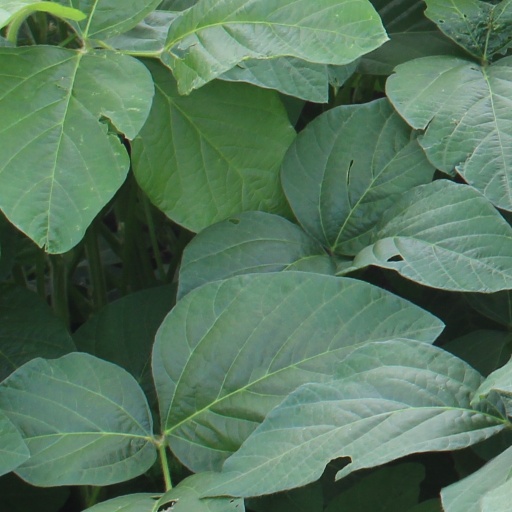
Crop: soybean